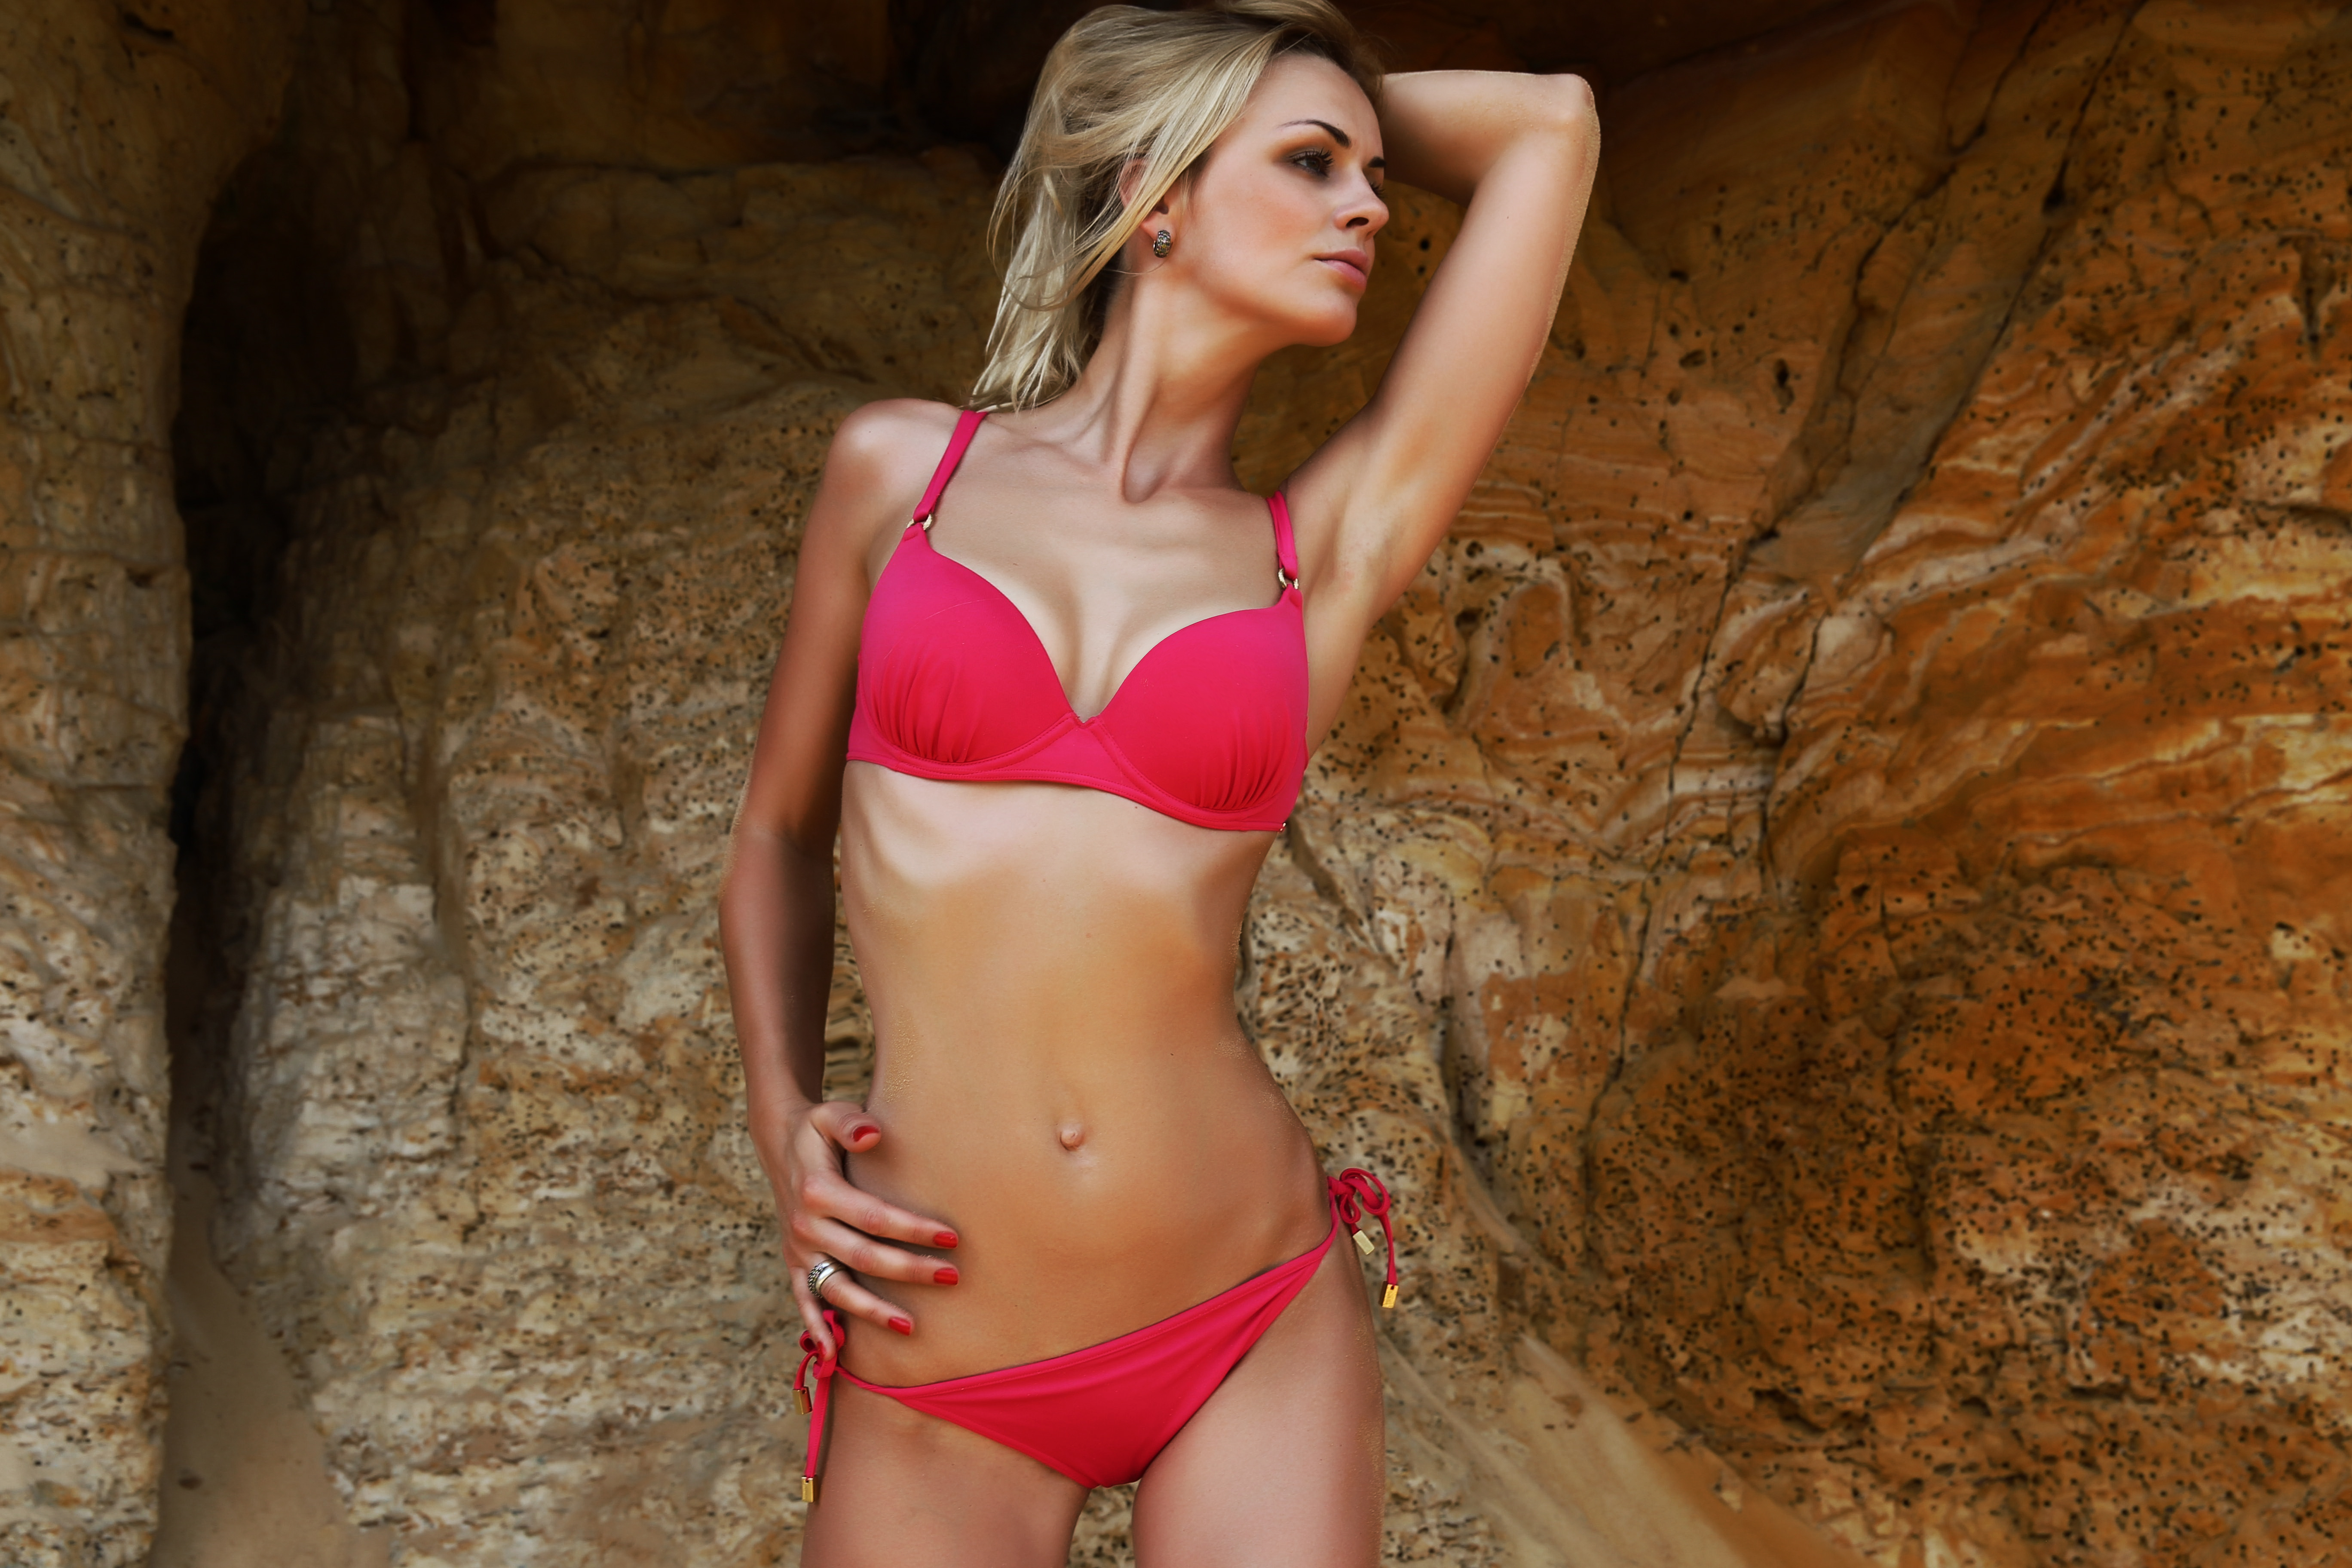
girl, woman, photography, trunk, leg, model, red, fashion, clothing, lady, blonde, muscle, bikini, swimwear, long hair, human body, lingerie, thigh, swimsuit, skin, beauty, sexy, blond, image, slim, attractive, abdomen, photo shoot, undergarment, art model, supermodel